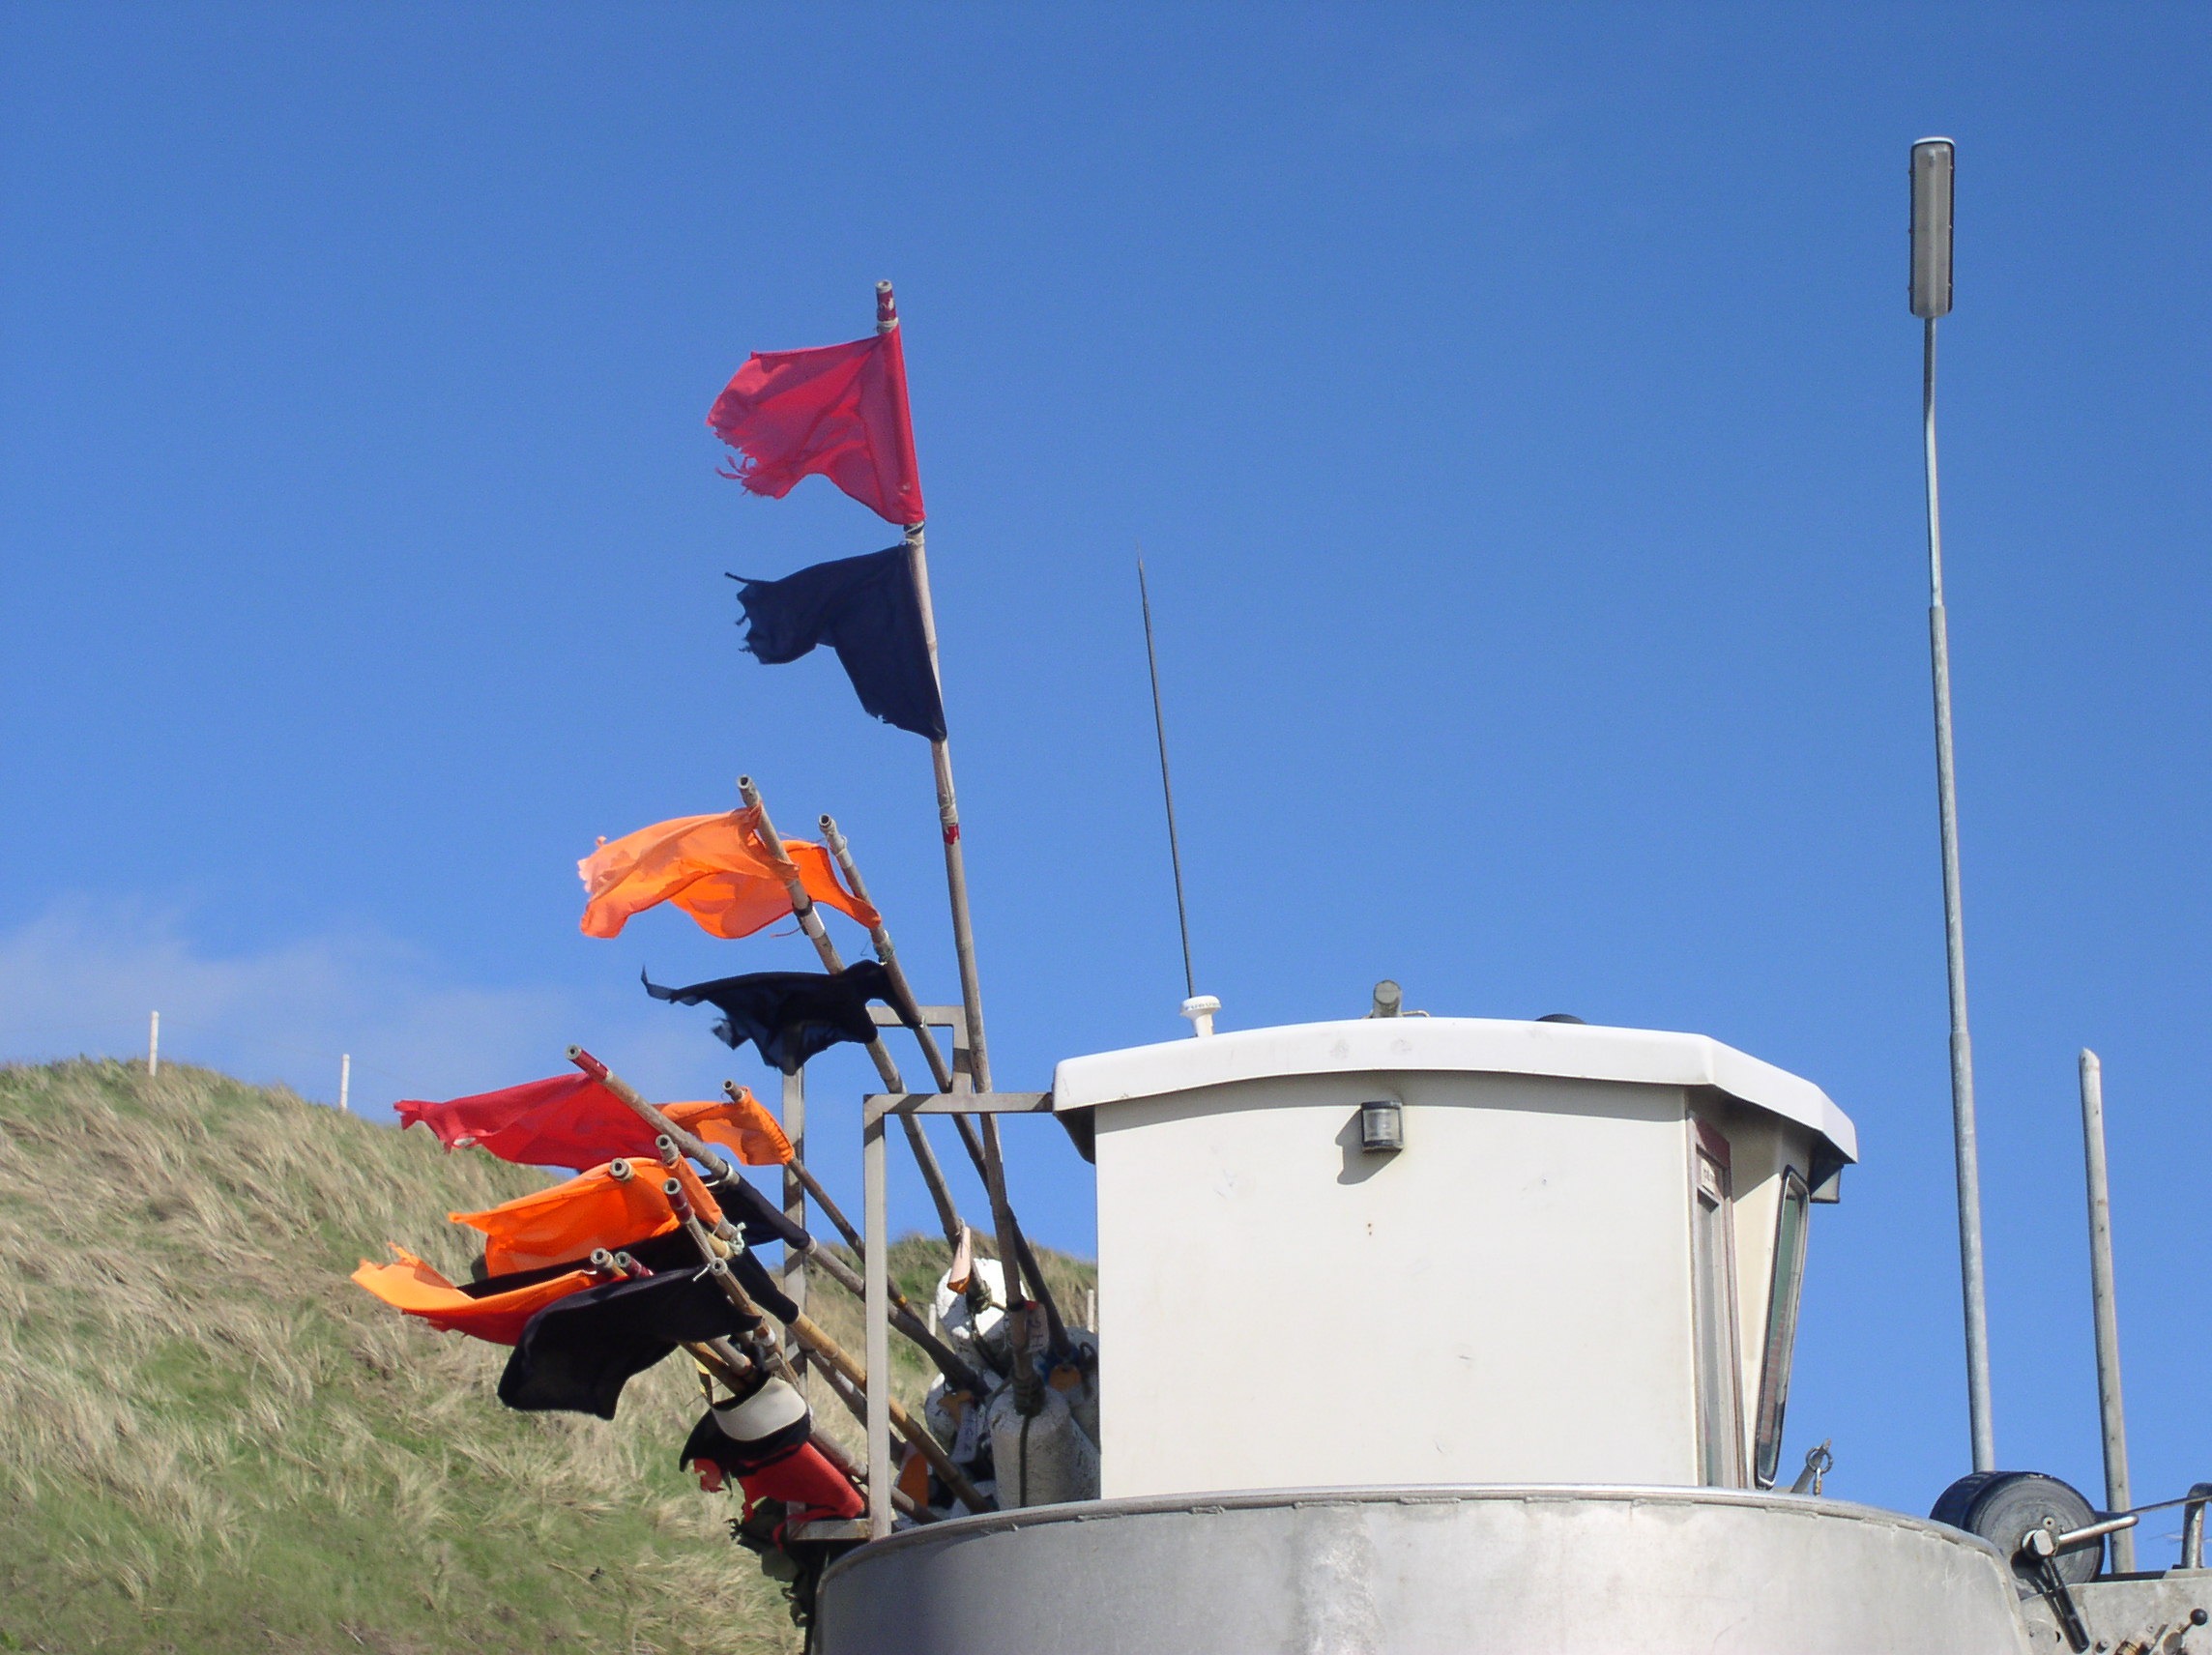
sky, dune, wind, vehicle, mast, fishing boat, flags, denmark, north sea